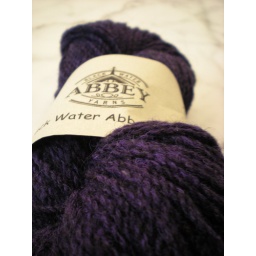
black water abbey worsted in navy